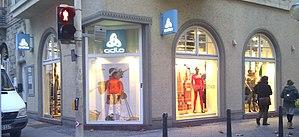
Odlo Sports Group AG est une entreprise suisse d'équipement sportif basée à Hünenberg. Leader mondial des sous-vêtements de sports, elle possède 900 points de vente dans le monde, son chiffre d’affaires sur l’année 2008/2009 et de 144 millions de francs suisses.